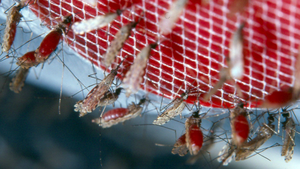
Anopheles gambiae est le principal complexe d'espèces cryptiques vecteur du paludisme sévissant en Afrique et découvert en 1902, comme une nouvelle espèce, par Giles.